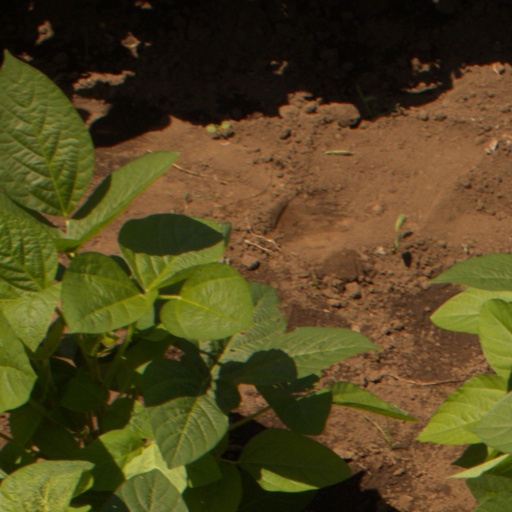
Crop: soybean